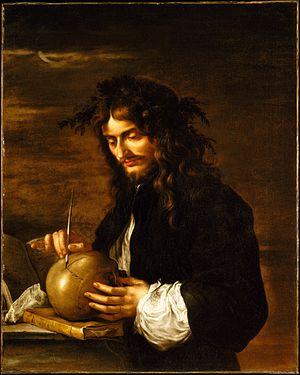
Salvator Rosa est un poète satirique, acteur, musicien, graveur et peintre italien né le 22 juillet 1615 à l'Arenella, un quartier de Naples, et mort le 15 mars 1673 à Rome.